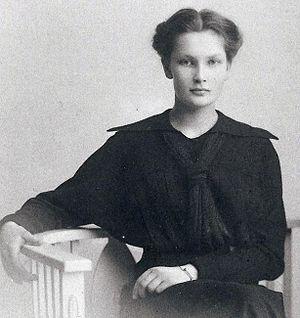
Tatiana Ievguenievna Botkina-Melnik, née en 1898 à Saint-Pétersbourg, morte en avril 1986 à Paris. Fille de Ievgueni Botkine, médecin de la famille impériale de Russie depuis 1908, fusillé par les Bolchéviks le 17 juillet 1918.